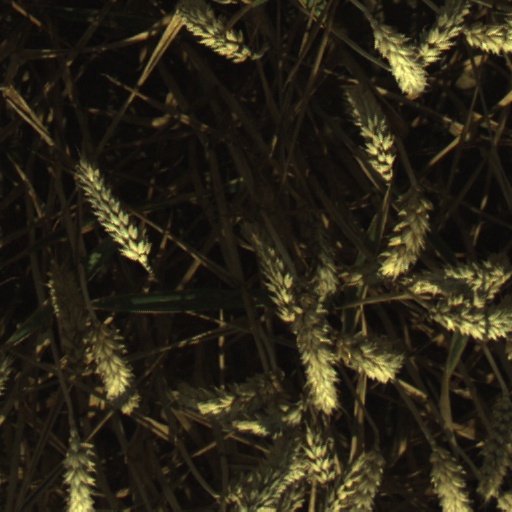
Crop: wheat